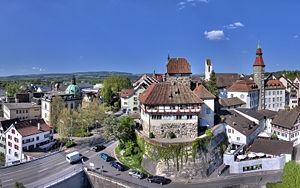
Frauenfeld est une commune suisse et le chef-lieu du canton de Thurgovie.
Le canton de Thurgovie est un canton de Suisse, dont le chef-lieu est Frauenfeld.